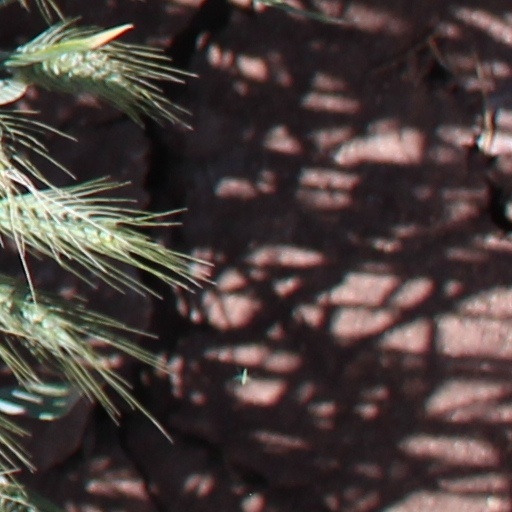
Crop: wheat